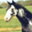
Label: horse